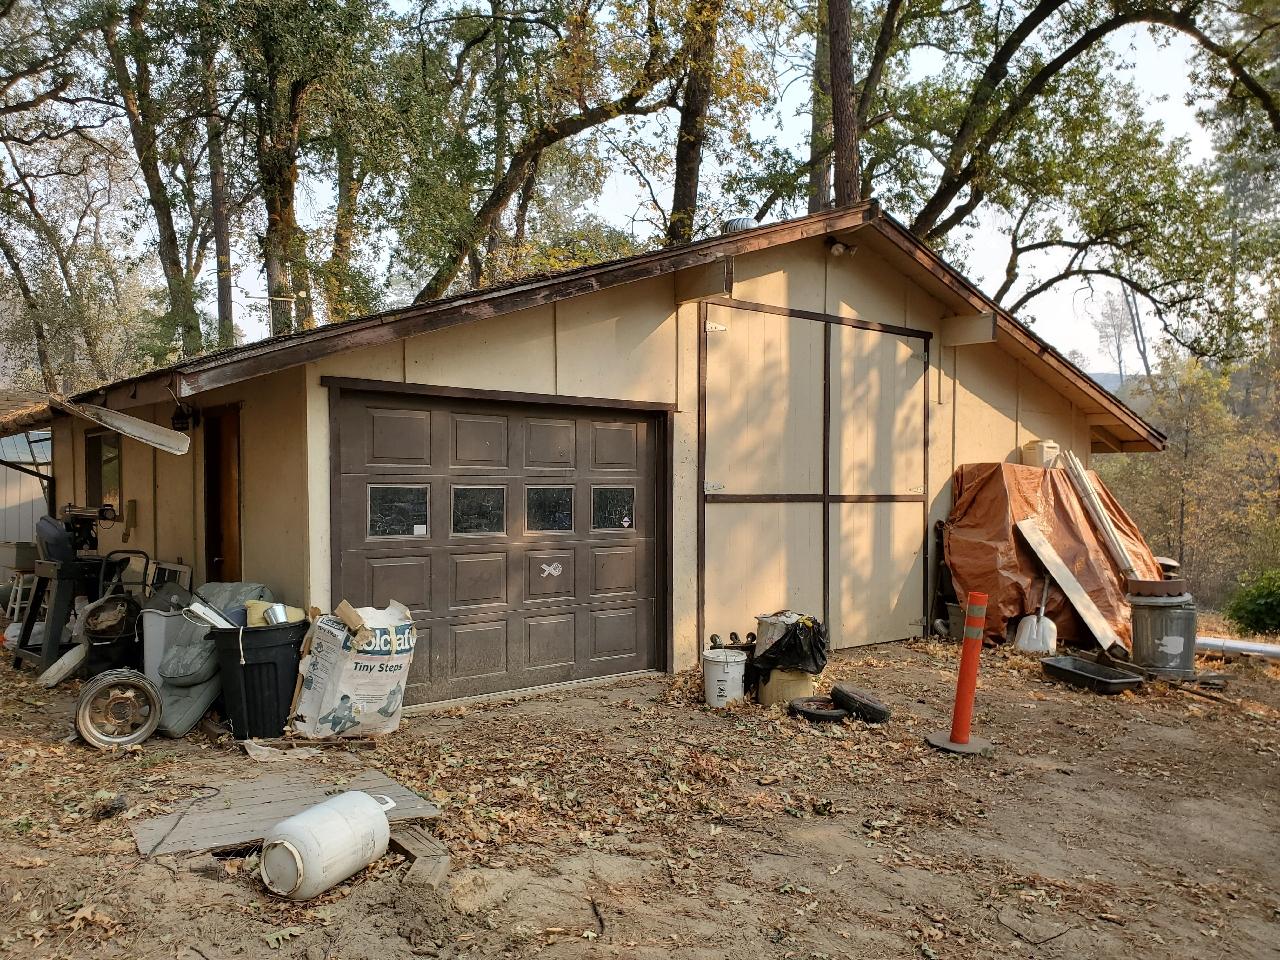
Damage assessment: no_damage